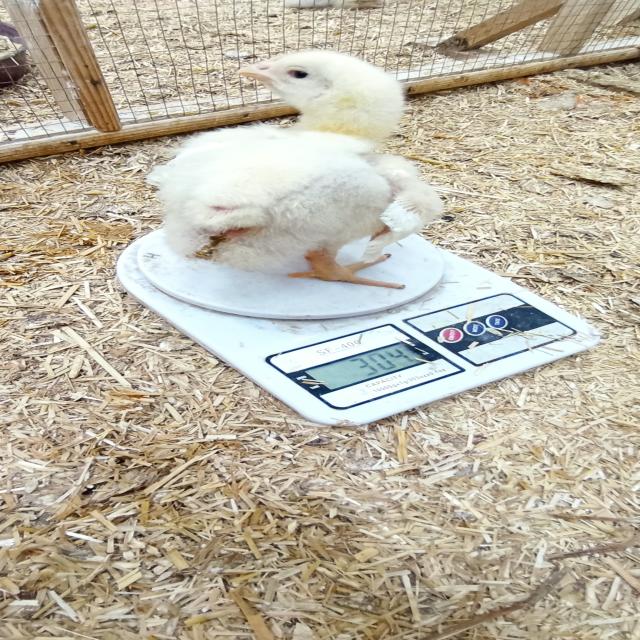
Weight: 304 g